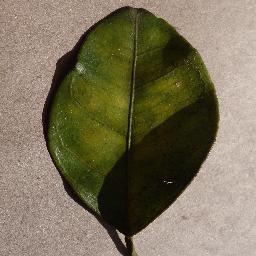
Label: Orange___Haunglongbing_(Citrus_greening)